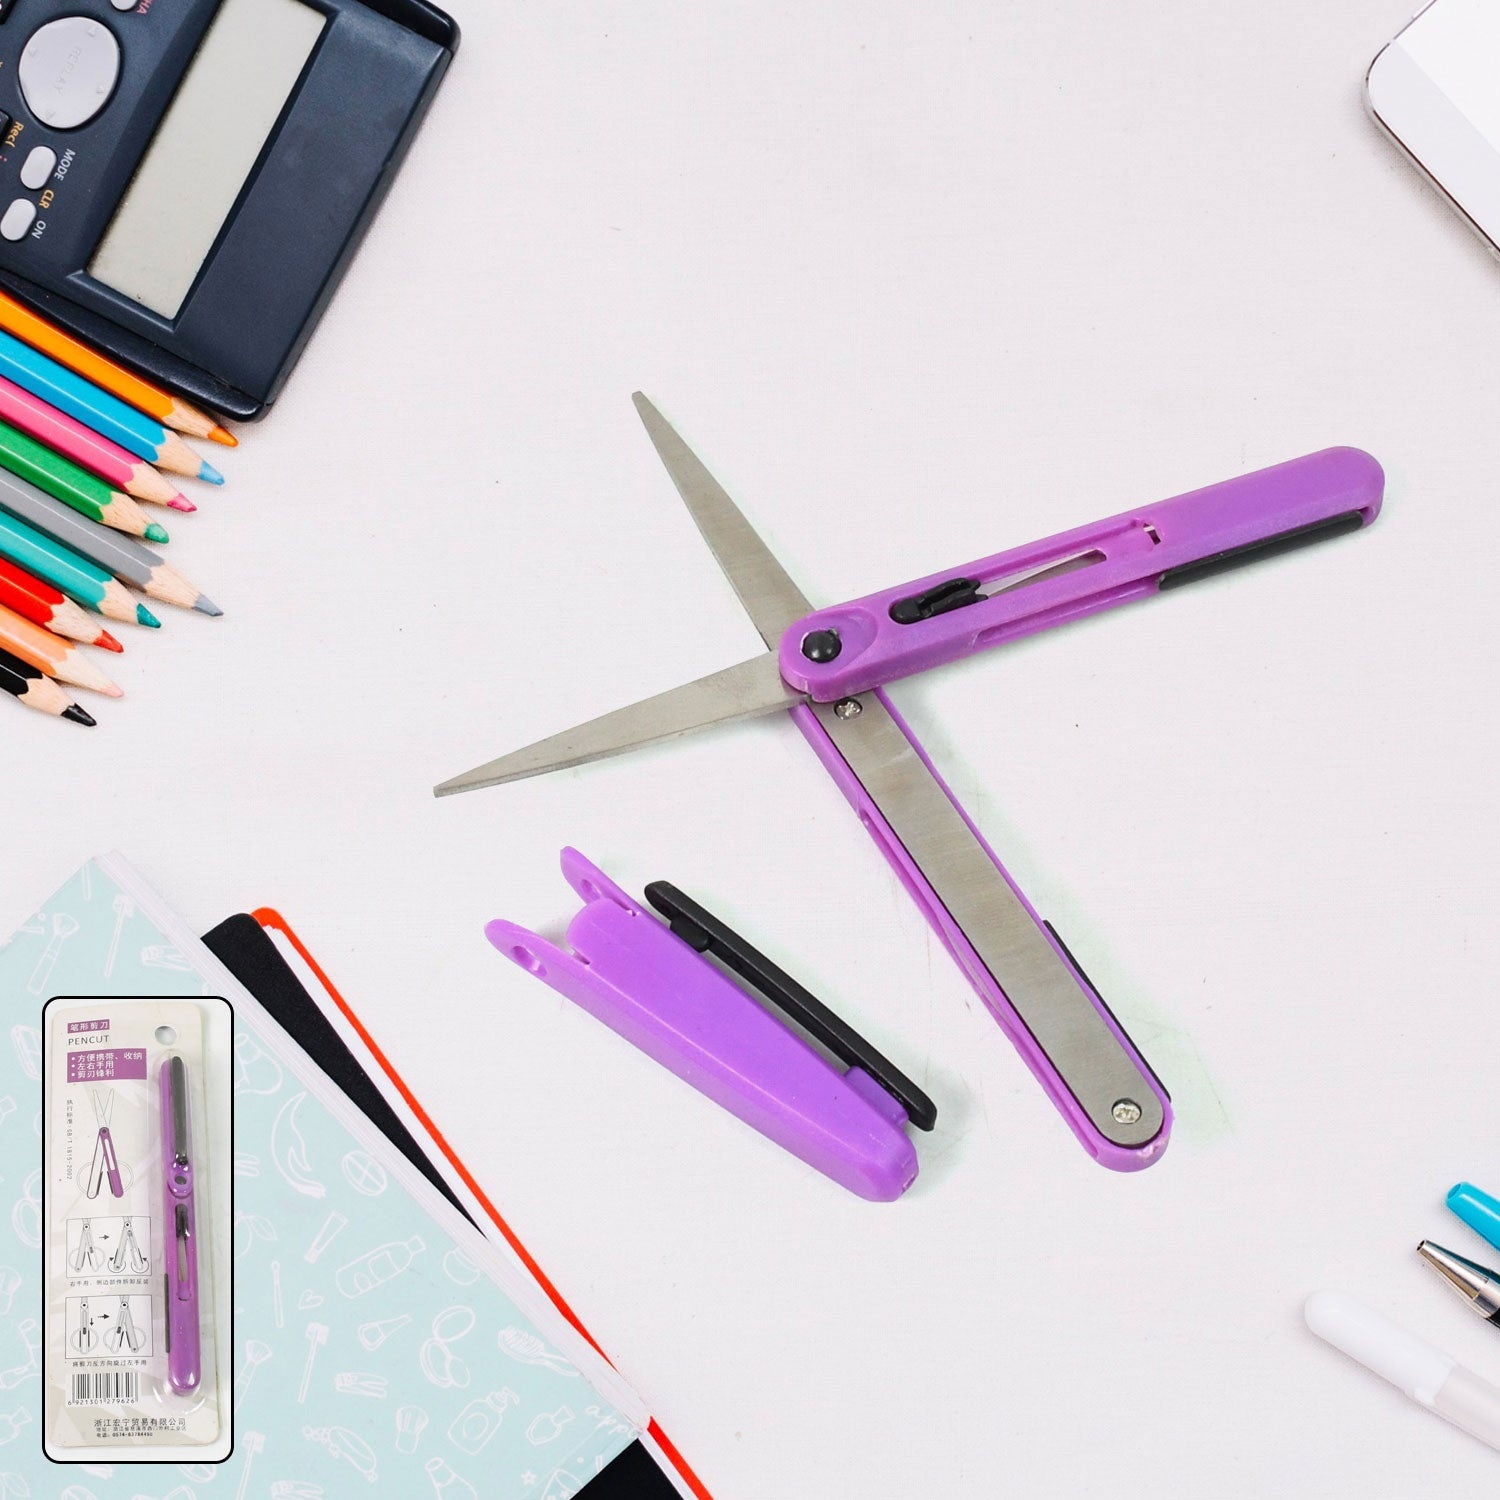
Pen Cut Compact Scissors in Pen Format, Pen-Style Portable Travel Scissors (1 Pc)
Pen Cut Compact Scissors in Pen Format, Pen-Style Portable Travel Scissors (1 Pc) Description :- Scissors in pen format is compact shape and easy to use and safe to carry. Features cap with clip which ensures safety and protects blades Softie handles fit into the scissor body and will appear/disappear by moving the sliding knobs up/down Adjustable for right and left-handed use by changing the side of the handle stoppers Designed for both left and right-handed persons Dimension :- Volu. Weight (Gm) :- 71 Product Weight (Gm) :- 35 Ship Weight (Gm) :- 71 Length (Cm) :- 17 Breadth (Cm) :- 6 Height (Cm) :- 3
Category: Arts & Entertainment > Hobbies & Creative Arts > Arts & Crafts > Art & Crafting Tools > Craft Cutting & Embossing Tools > Craft & Office Scissors > Metal Scissors